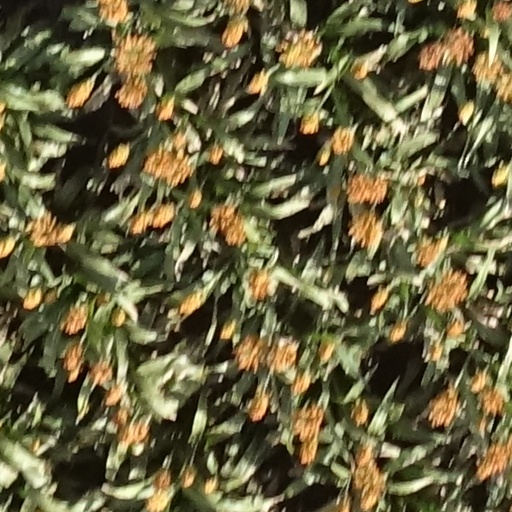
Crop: sorghum